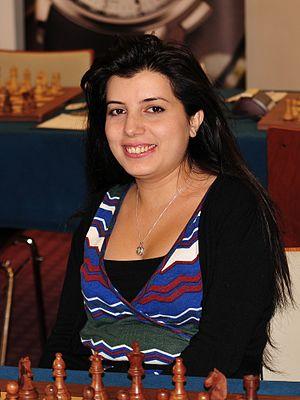
Susanna Galojan, en arménien : Լիլիթ Գալոյան, née le 17 juin 1983 à Erevan, est une joueuse d'échecs arménienne, qui porte le titre de grand maître international féminin depuis 2009 et le titre de maître international depuis 2010.